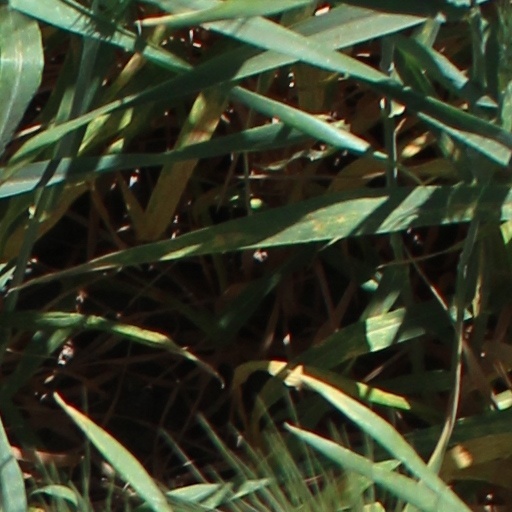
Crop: wheat